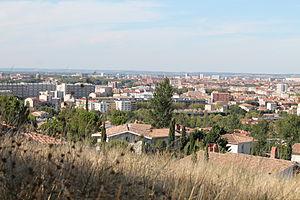
Toulouse vu depuis les collines de Pech-David.
Toulouse, est une commune du Sud-Ouest de la France. Capitale au Vᵉ siècle du royaume wisigoth, une des capitales du royaume d'Aquitaine, capitale du comté de Toulouse fondé en 852 par Raimond Iᵉʳ et capitale historique du Languedoc, elle est aujourd'hui le chef-lieu de la région d'Occitanie, du département de la Haute-Garonne, et le siège de Toulouse Métropole. Elle était également le chef-lieu de l'ancienne région Midi-Pyrénées jusqu'à sa disparition au 1ᵉʳ janvier 2016.